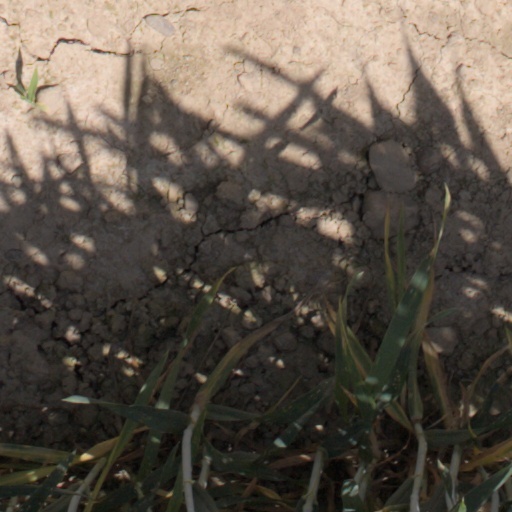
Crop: wheat